Tanzer 28

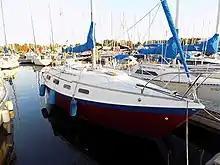
Tanzer 28

The Tanzer 28 is a small recreational keelboat, built predominantly of fibreglass, with wood trim. It has a masthead sloop rig, a transom-hung rudder and a fixed fin keel. It displaces and carries of ballast.